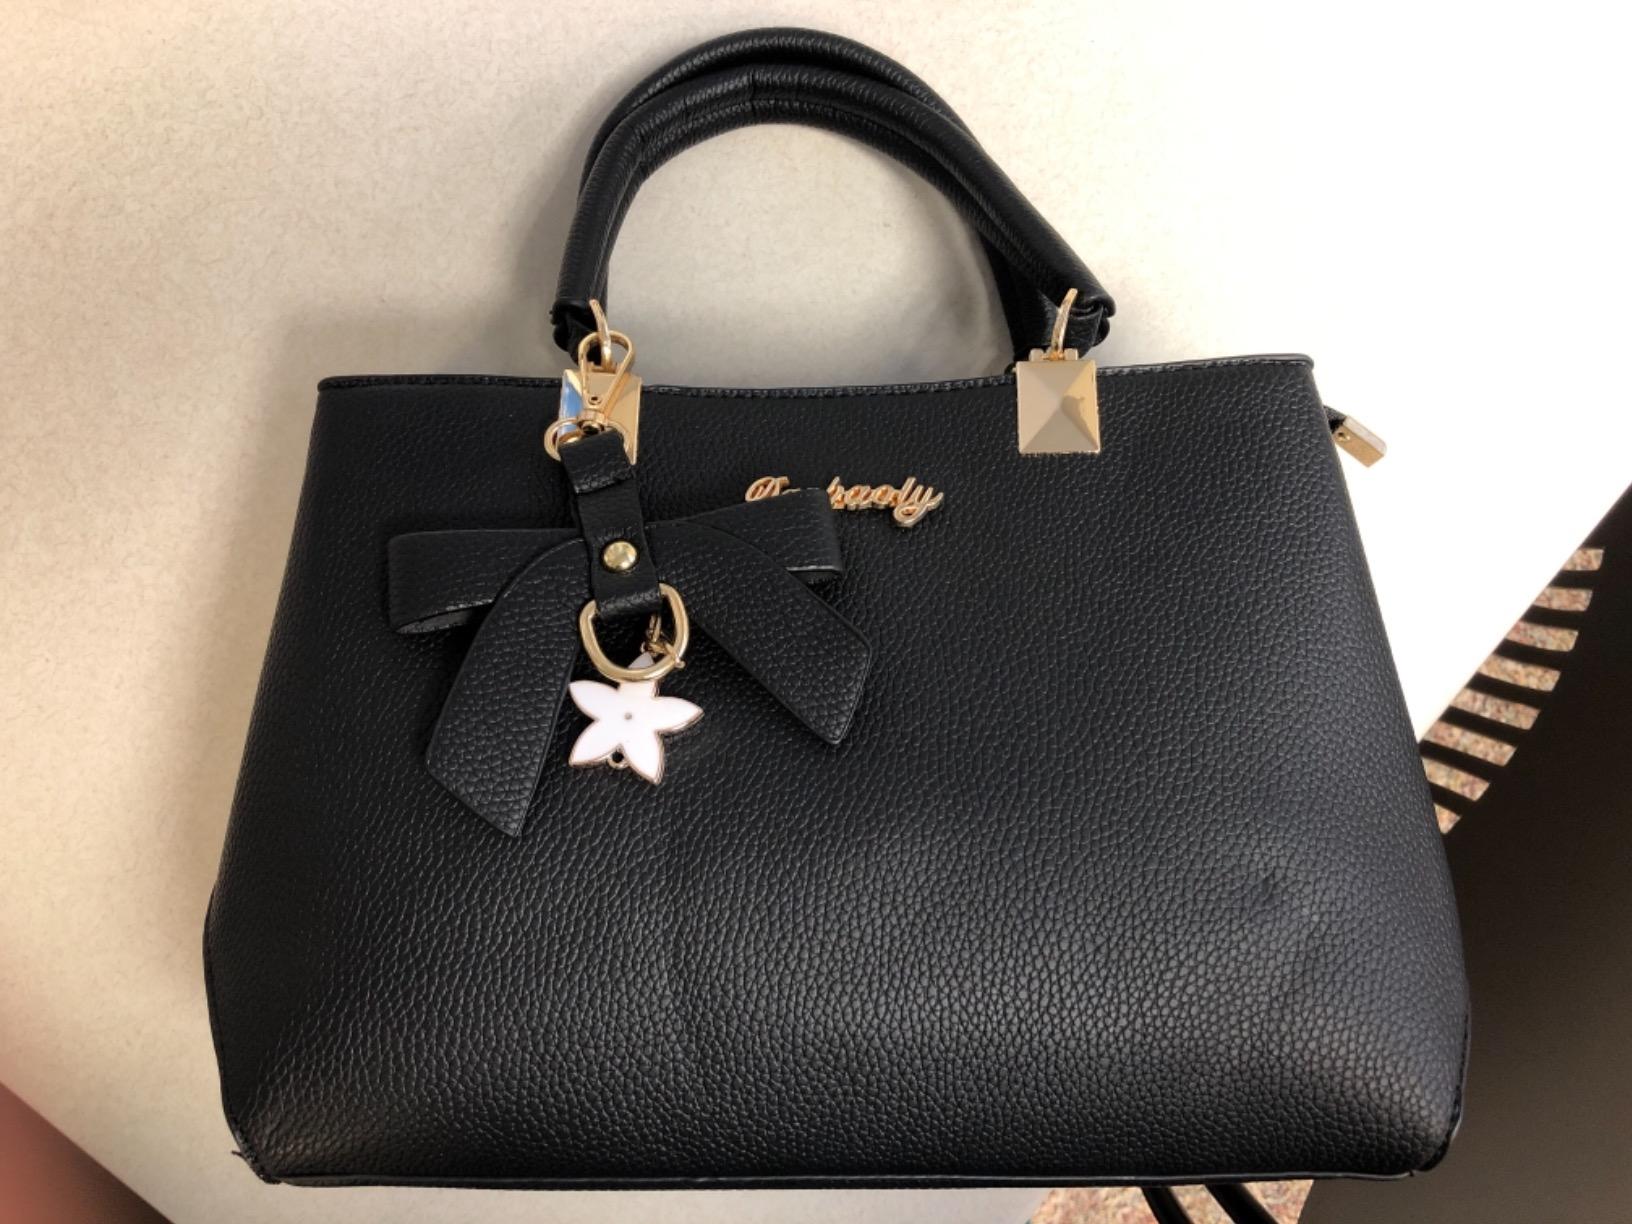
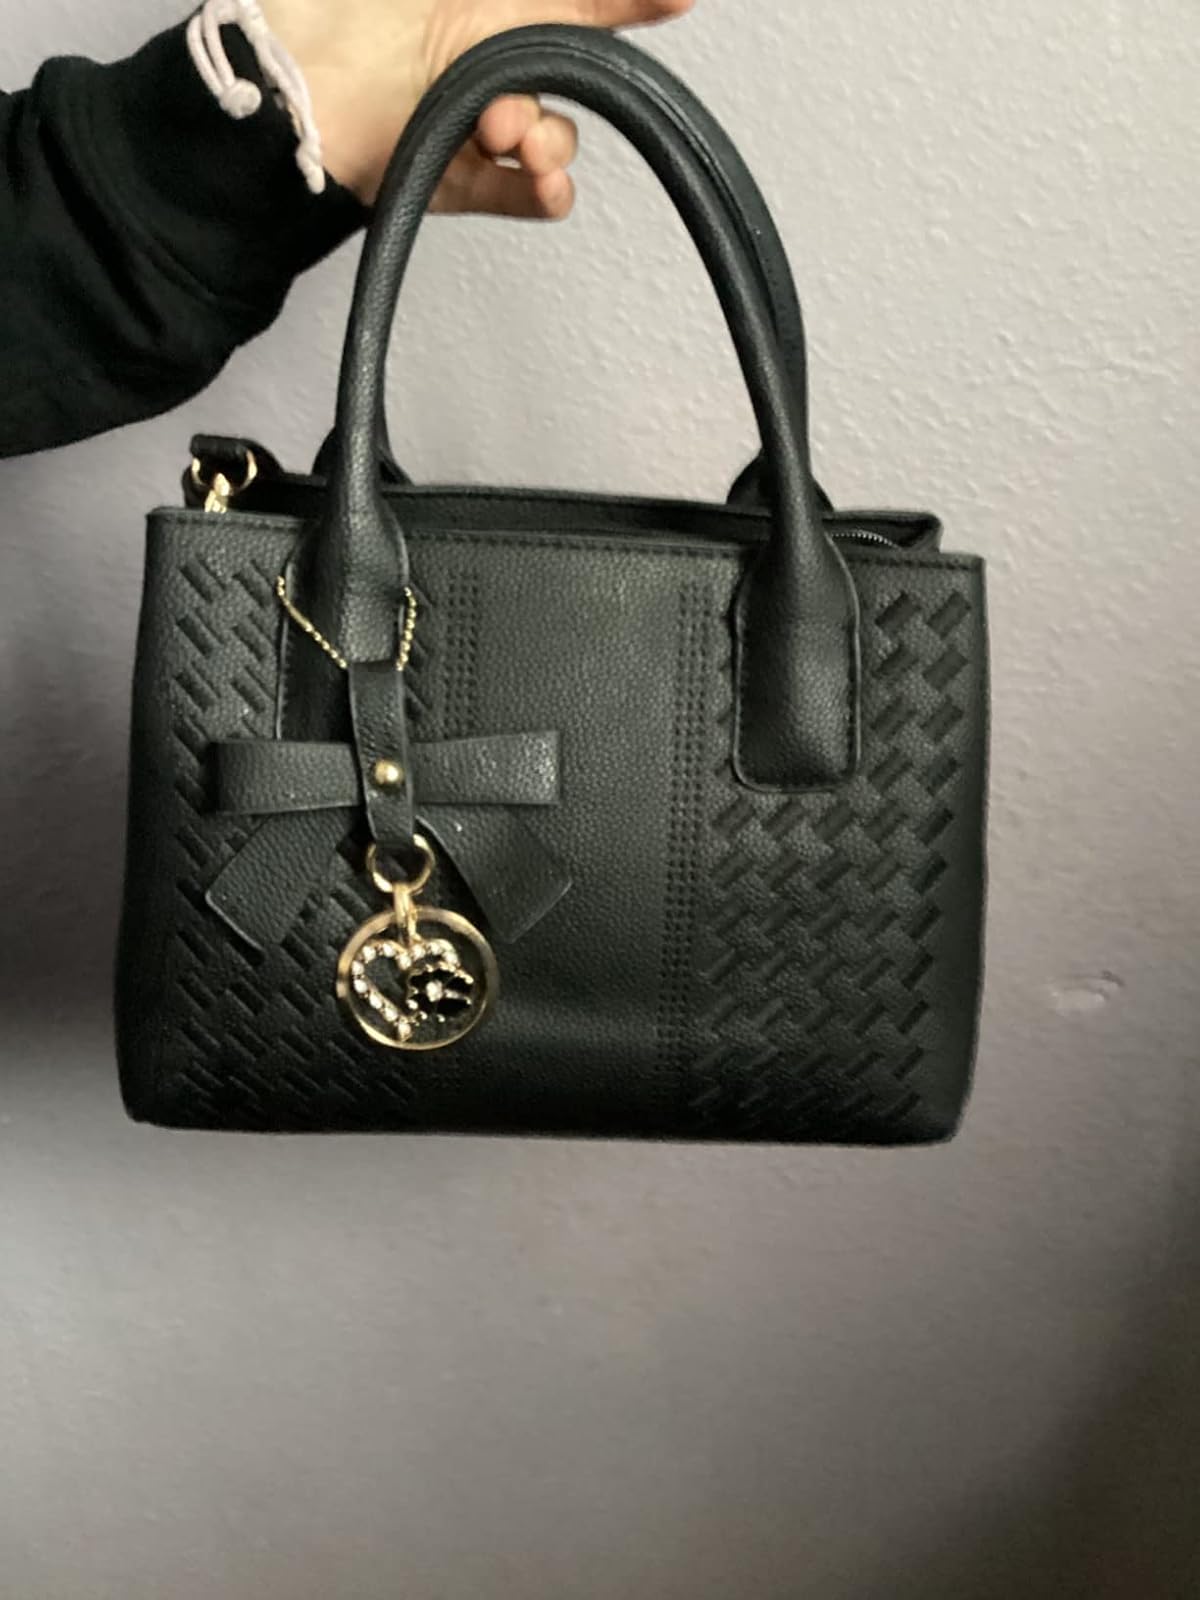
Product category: accessories_handbag
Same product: no